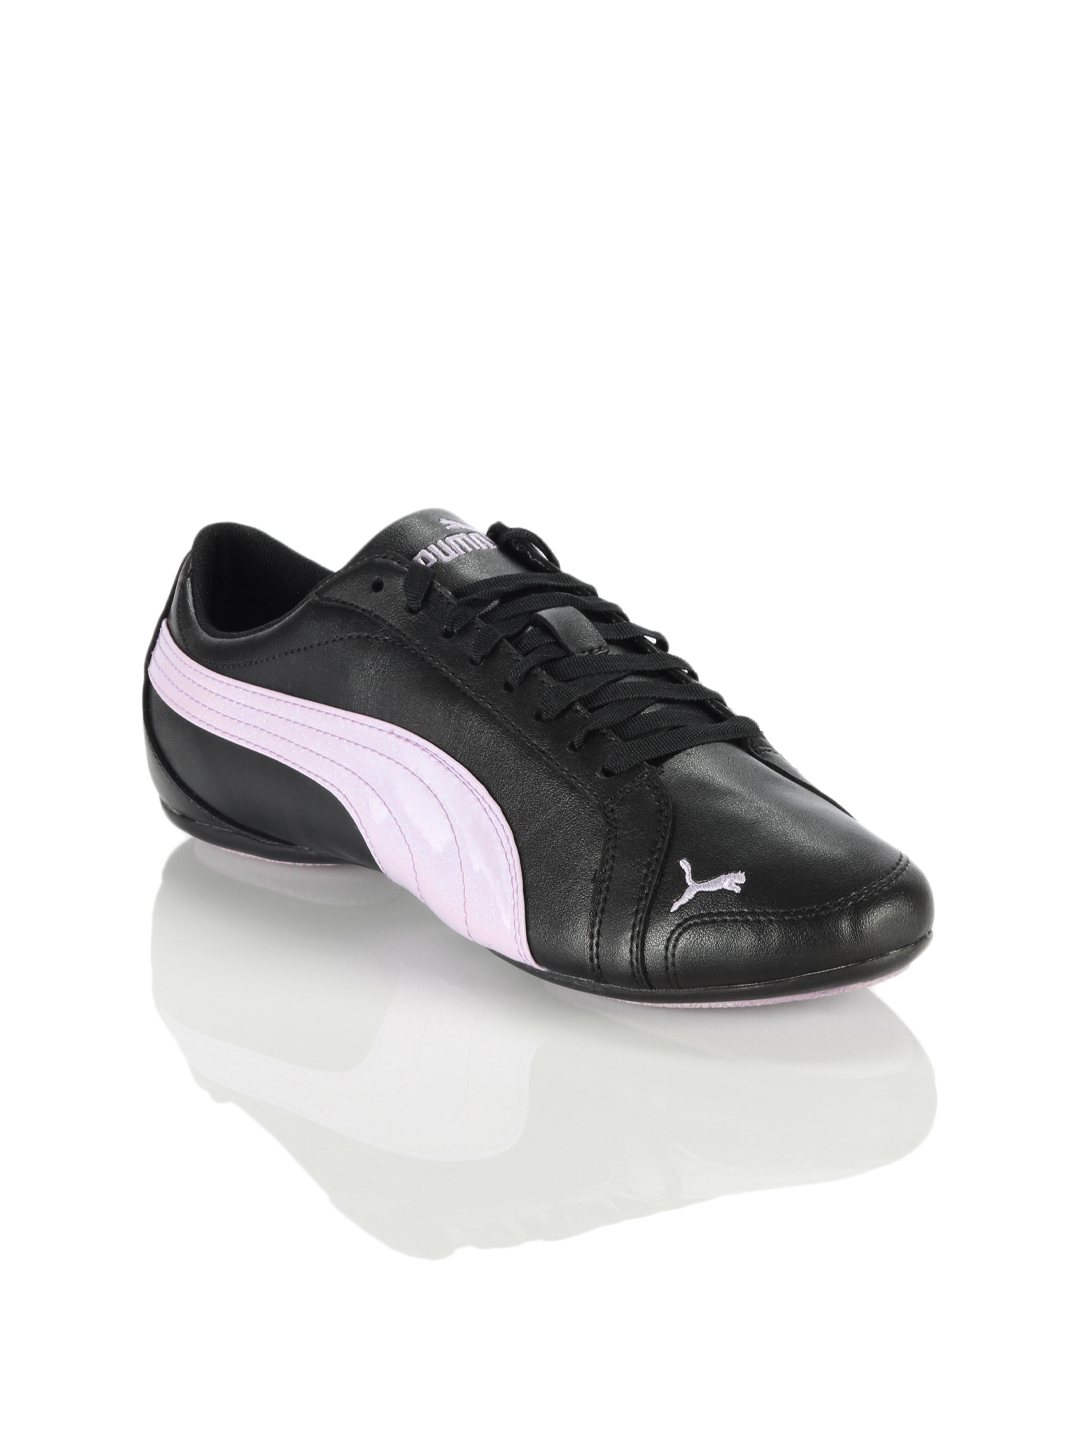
Puma Women Janine Dance Black Shoes
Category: Footwear / Shoes / Casual Shoes
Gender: Women
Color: Black
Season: Summer 2012
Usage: Casual